Swing (dance)

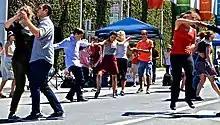
San Francisco Sunday Streets: Valencia

Swing dancing was most popular in the 1930s and 1940s, but it still continues today. Dance moves have evolved with the music. Swing dancing styles are the foundation of many other dance styles including disco, country line dancing, and hip hop. Swing dancing clubs and contests are still held around the world.